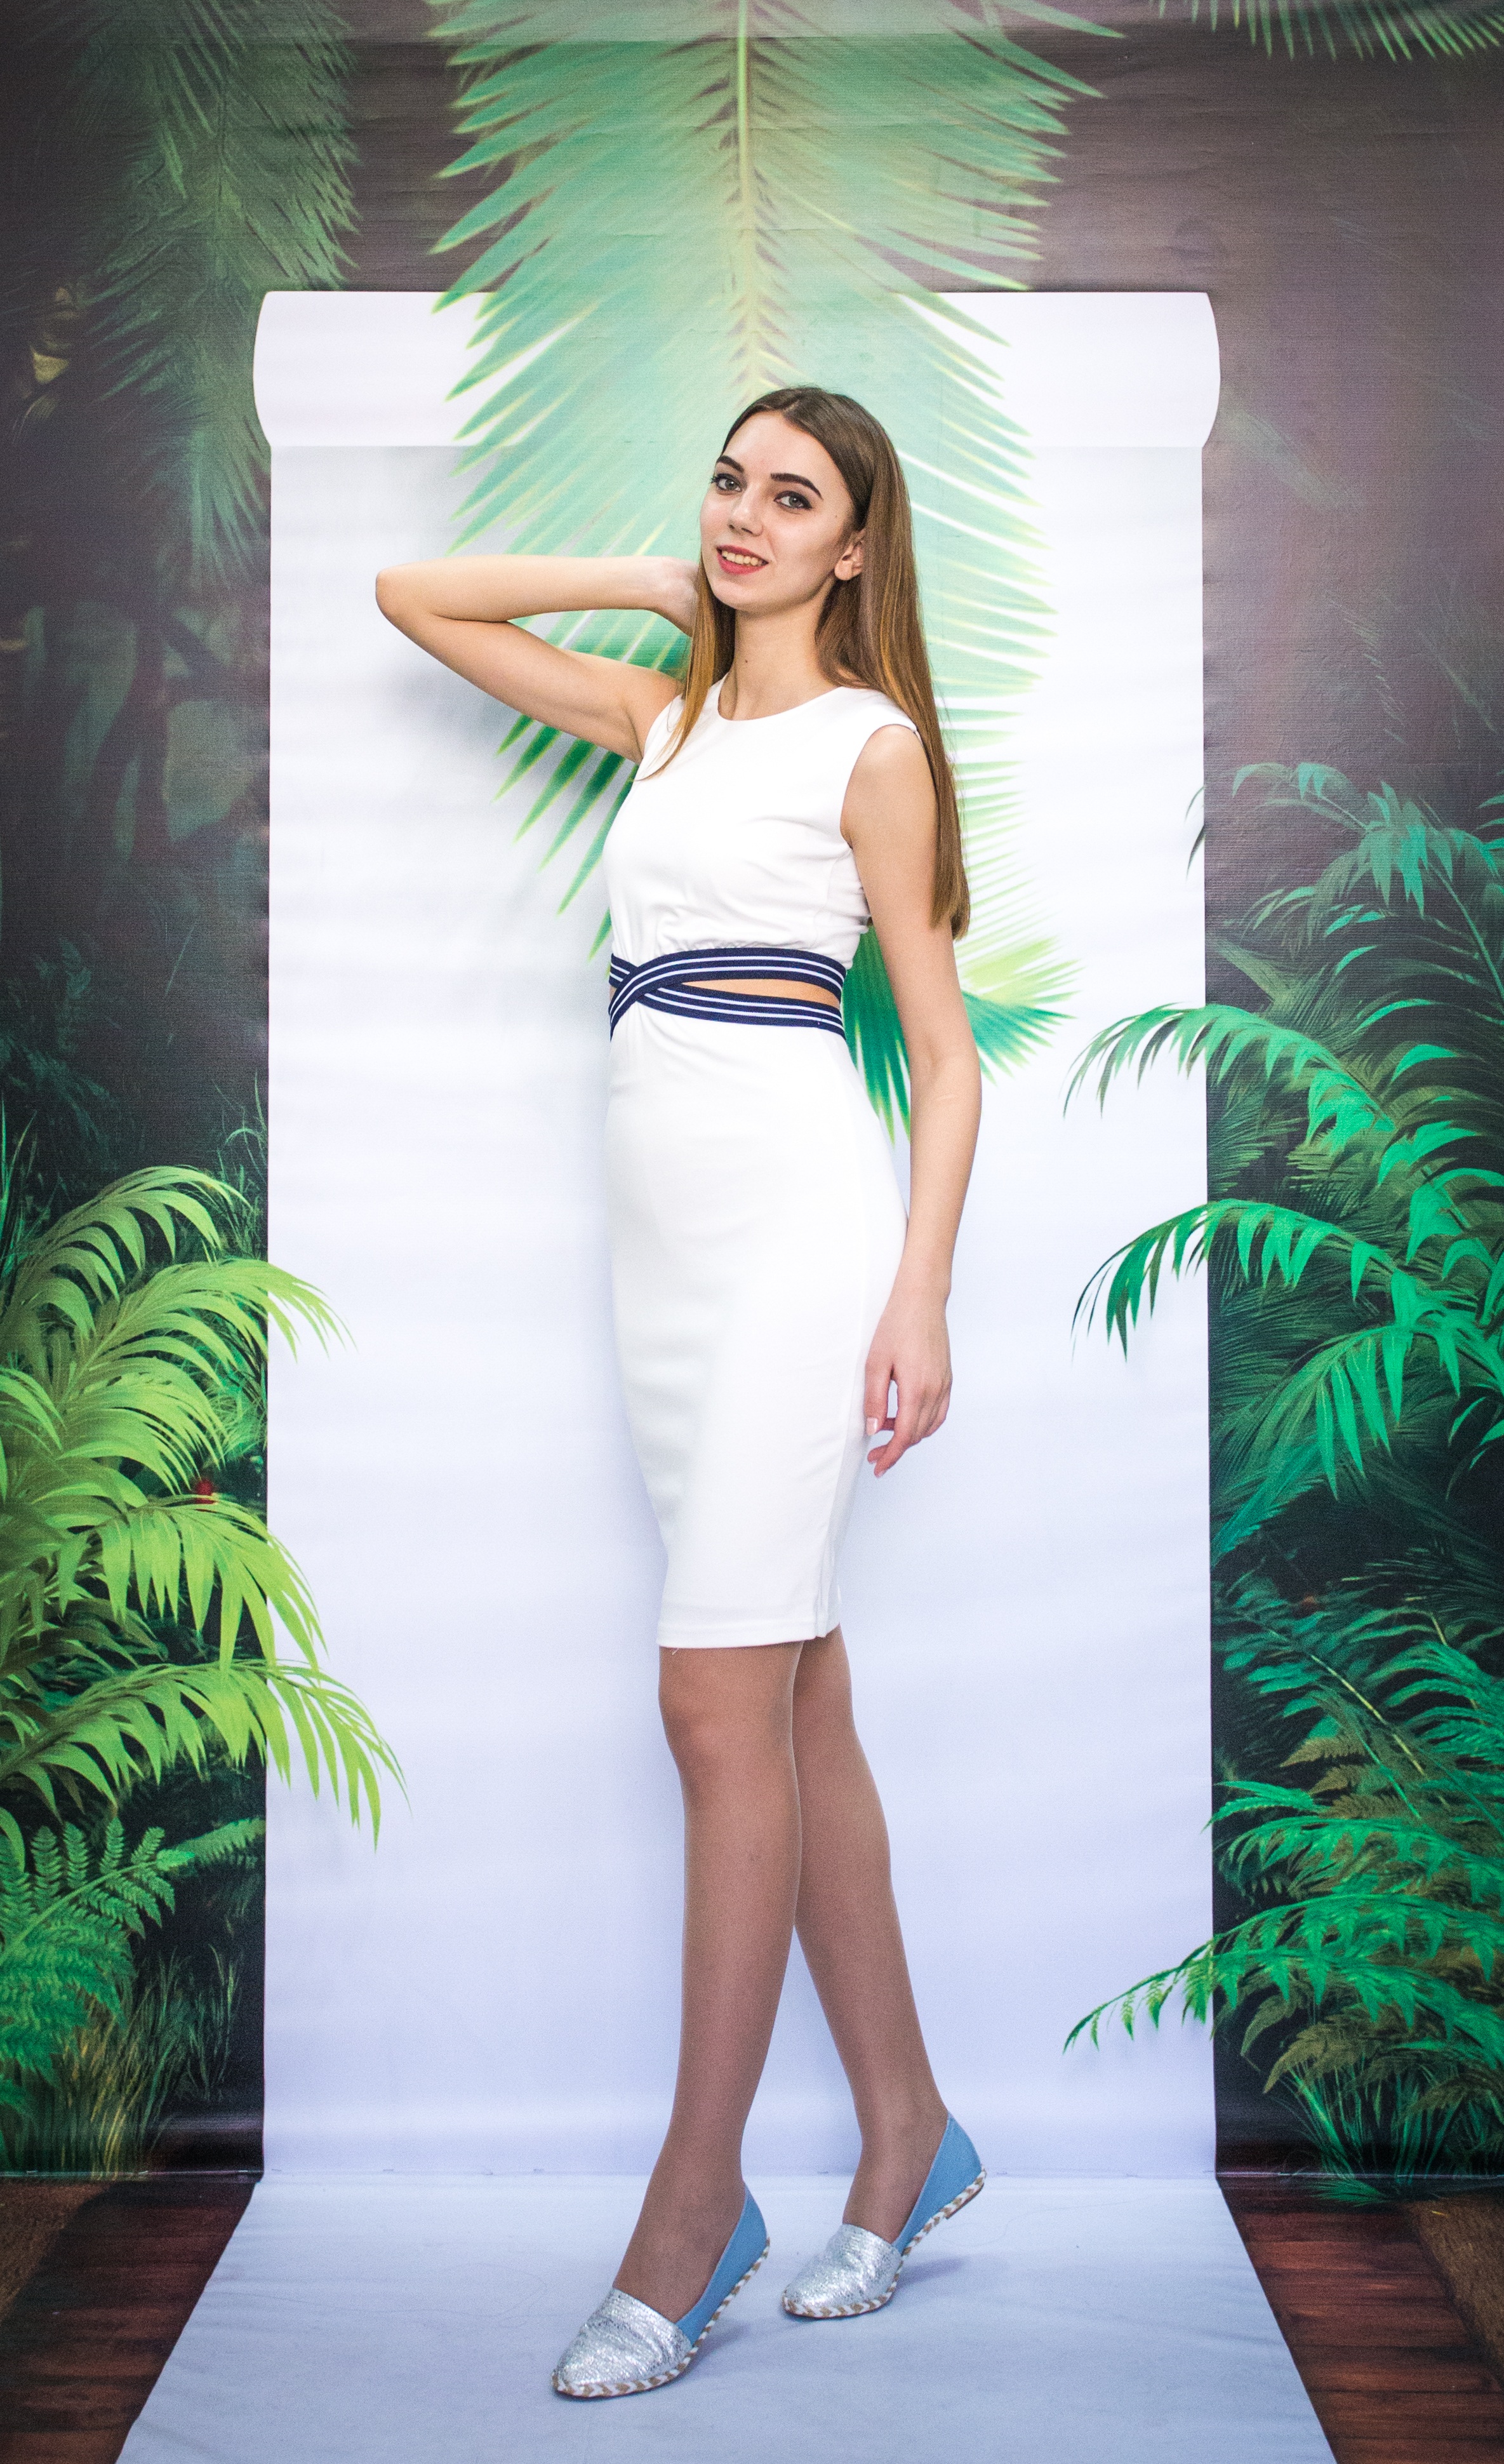
clothing, green, dress, beauty, fashion, spring, season, model, photo shoot, supermodel